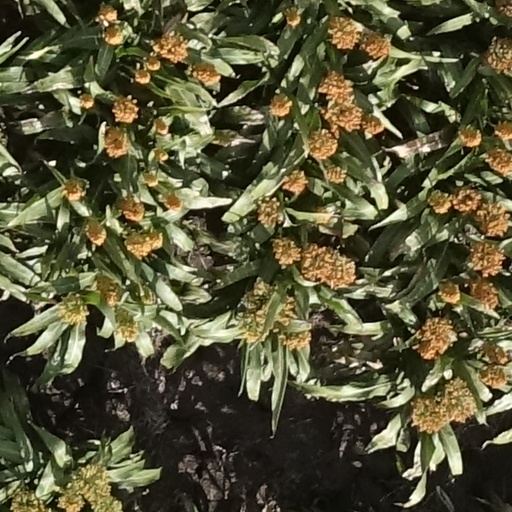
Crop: sorghum